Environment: real
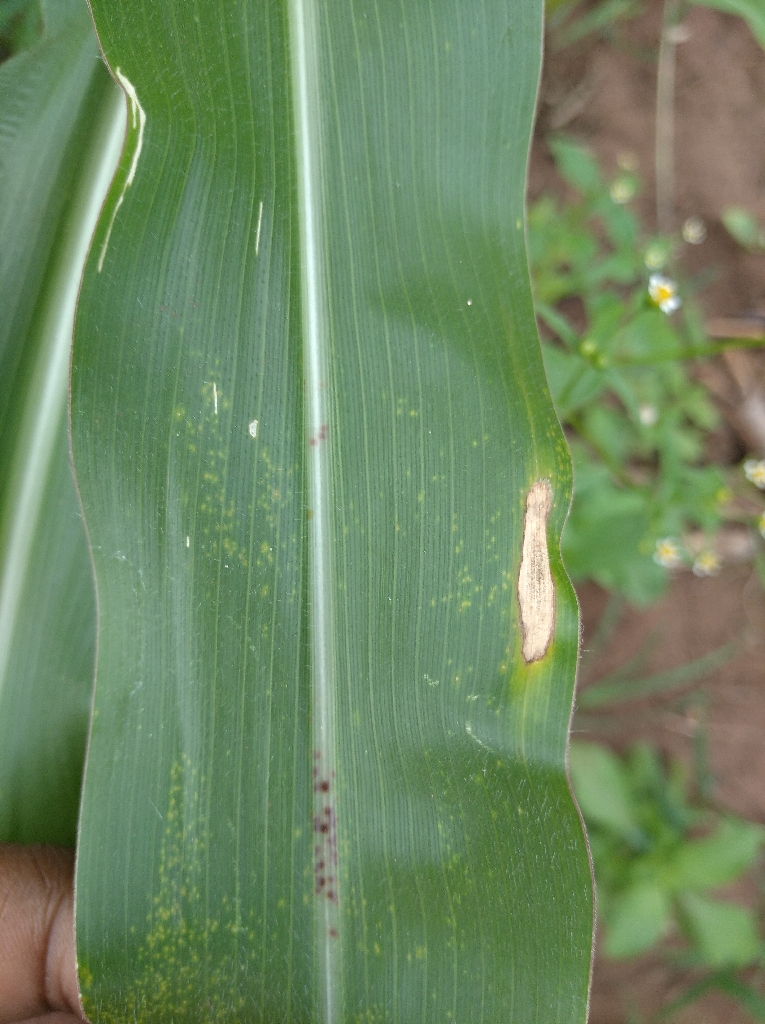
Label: northern_corn_leaf_blight